Centurious

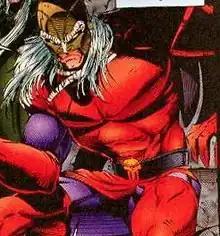

Centurious is a fictional character appearing in American comic books published by Marvel Comics.